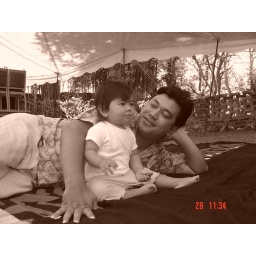
with papa in the white house garden